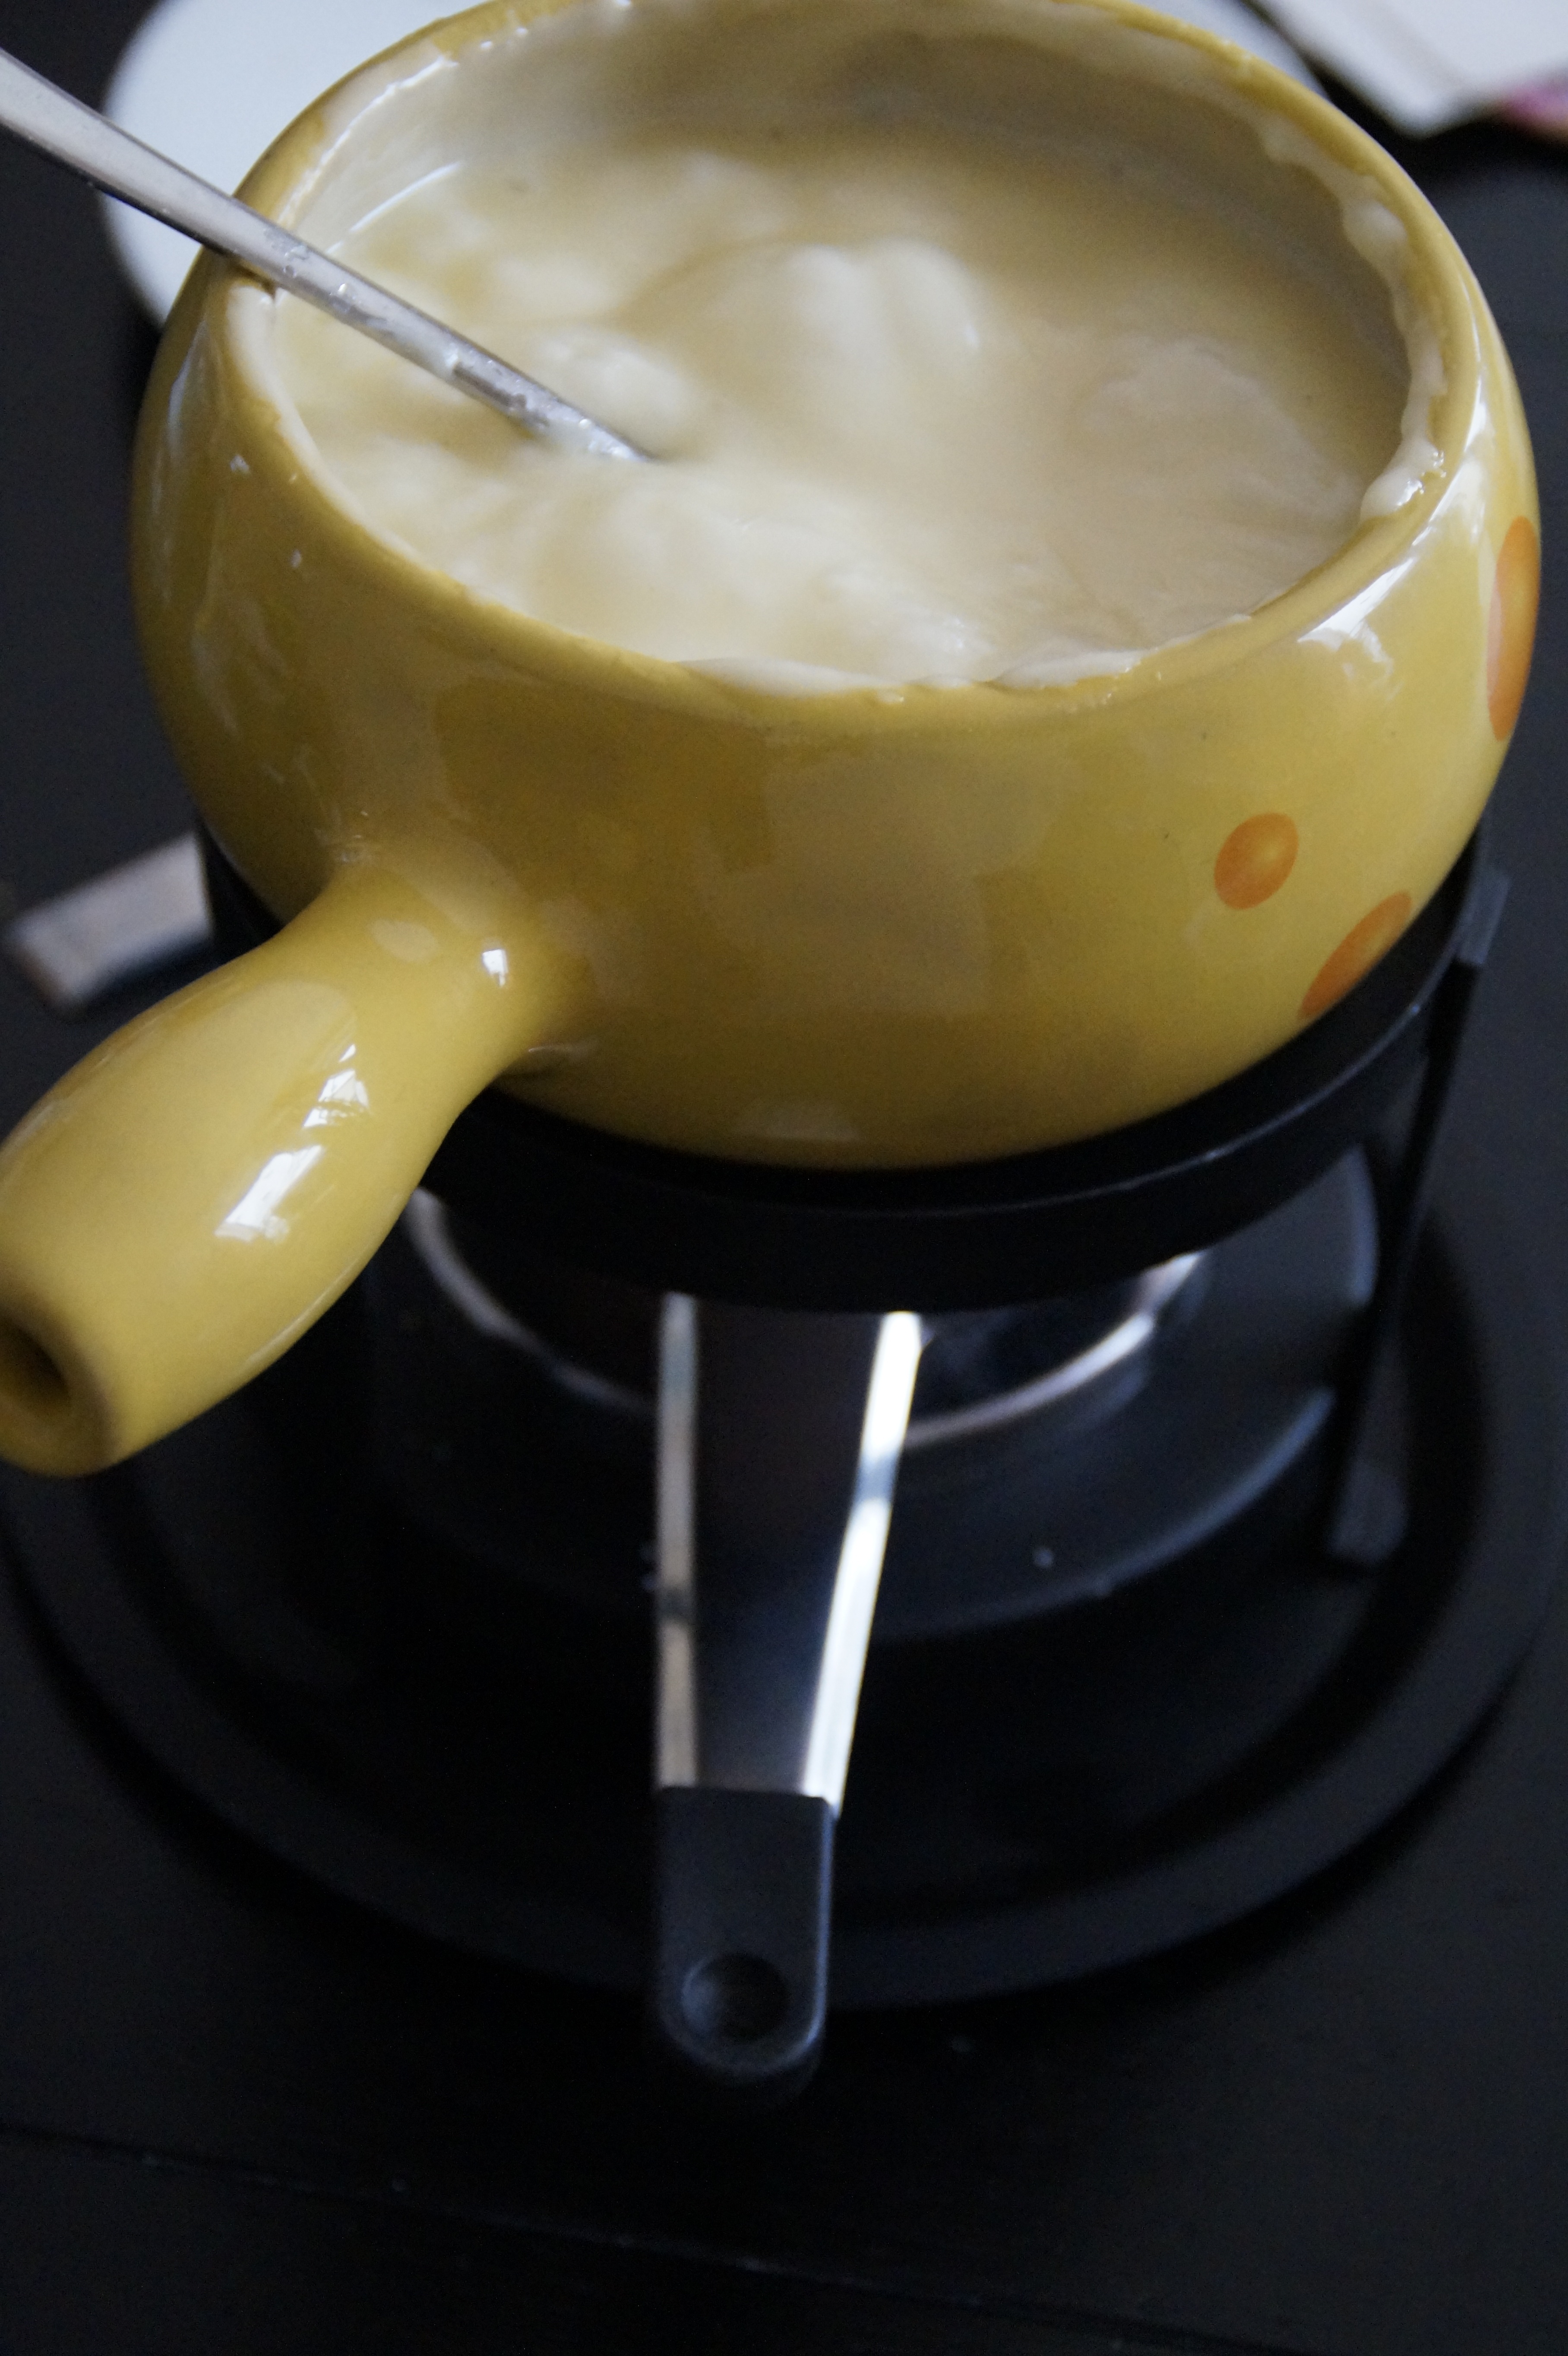
dish, meal, food, drink, eat, delicious, cheese, specialty, nutrition, swiss, switzerland, court, liqueur, melt, melted, flavor, fondue, cheese fondue, warmer, national dish, cooking at the table, burning paste